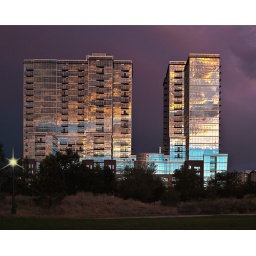
A glass building reflects a colorful, after-sunset sky while storm clouds gather in the east.